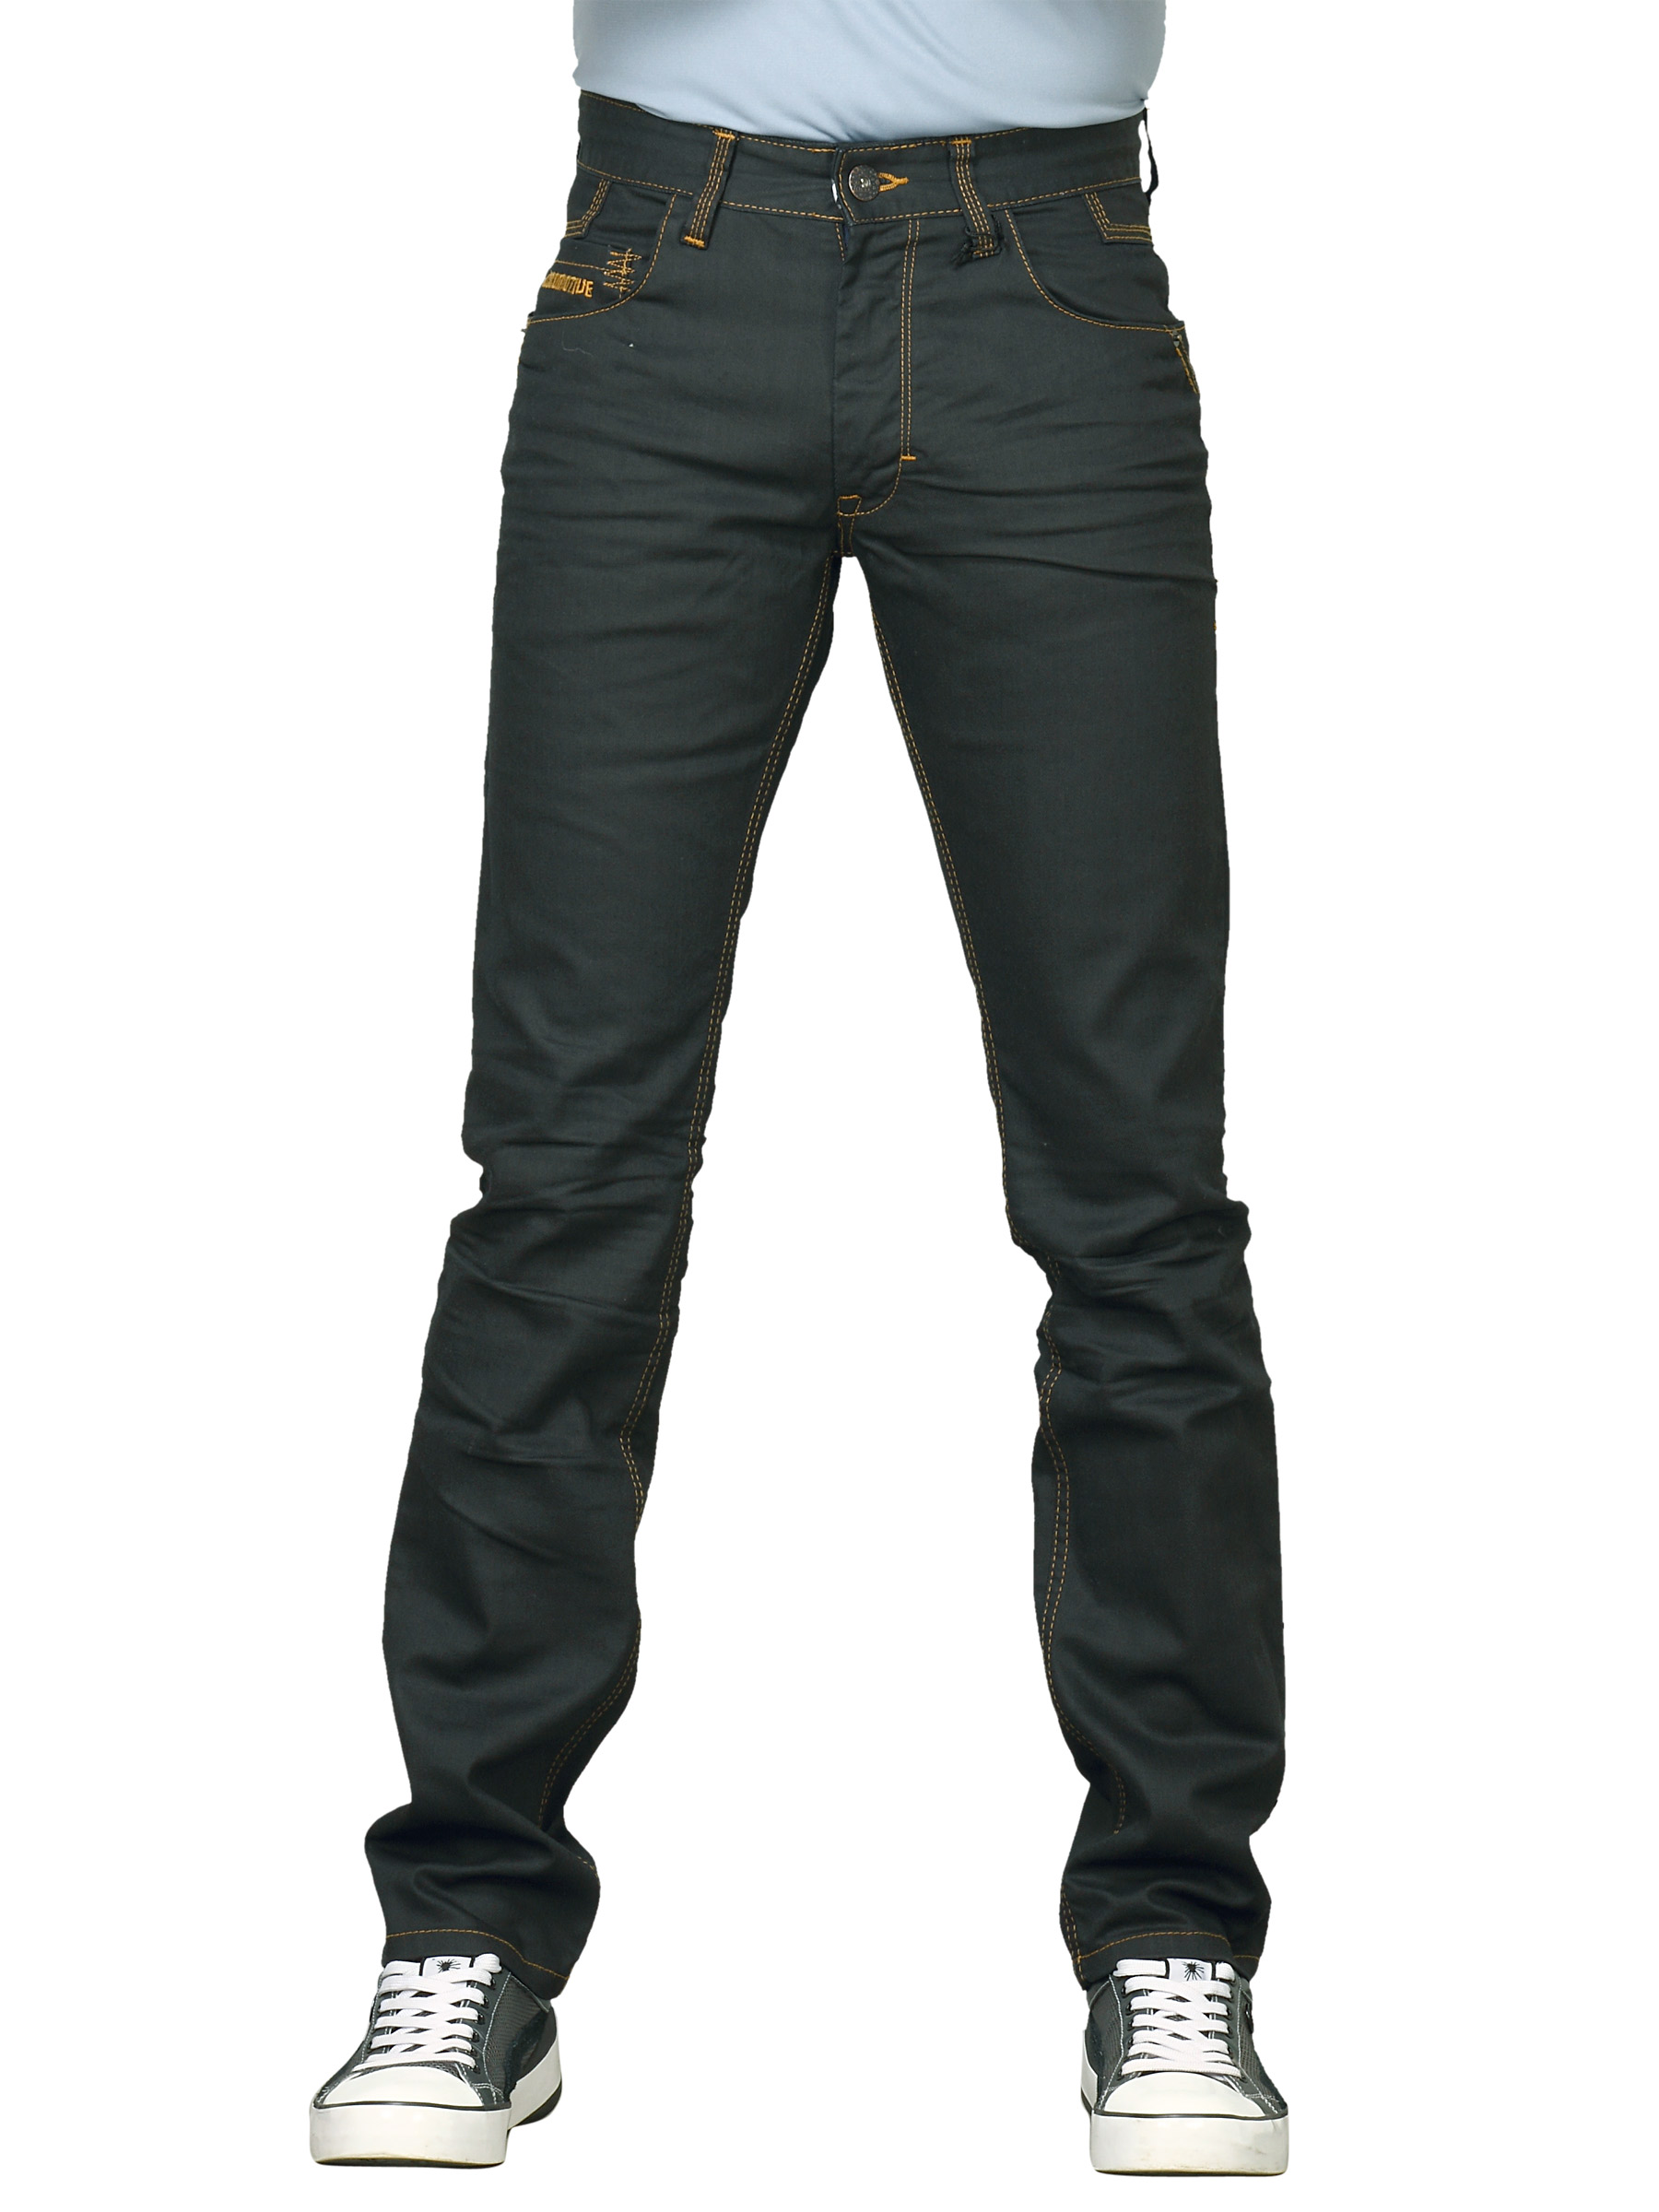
Locomotive Men Cade Black Jeans
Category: Apparel / Bottomwear / Jeans
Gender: Men
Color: Black
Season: Fall 2011
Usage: Casual